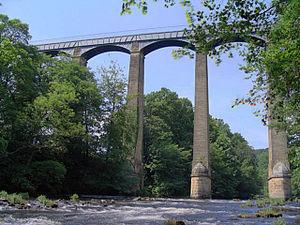
Le pont-canal de Pontcysyllte est un pont-canal imaginé et construit par les ingénieurs Thomas Telford et William Jessop. Il porte le Canal de Llangollen, qui franchit notamment la vallée de la Dee, au Pays de Galles. Il a été ouvert en 1805.